Clinton Campbell

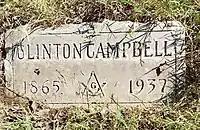
The grave of Clinton Campbell

Clinton Campbell (1865–1937) was a "locally prominent builder" who worked in Phoenix, Arizona. Several of his works both survive and are listed on the U.S. National Register of Historic Places. Campbell died in 1937 and was buried in Phoenix's Greenwood/Memory Lawn Mortuary & Cemetery.